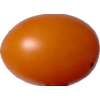
Label: tomato_cherry_orange